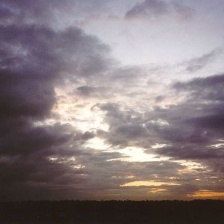
Cloud type: Stratocumulus